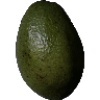
Label: Avocado 1